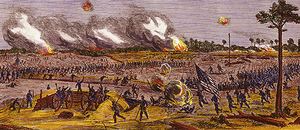
Pendant la guerre de Sécession, les Corps d'Afrique sont une formation militaire Nordiste recrutée parmi les Afro-américains de Louisiane.